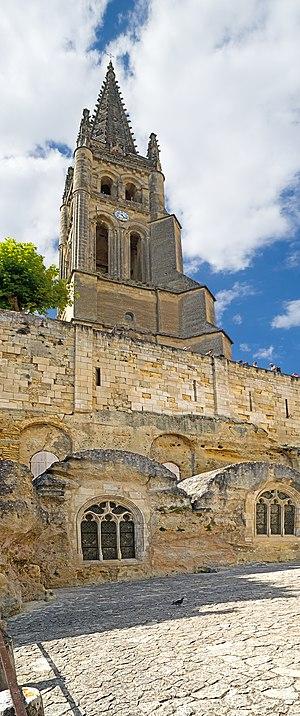
Église monolithe de Saint-Émilion du XIe siècle
Le calcaire à Astéries est un type de roche calcaire jaune contenant des fossiles, notamment d'étoile de mer.
Saint-Émilion est une commune du Sud-Ouest de la France, située dans le département de la Gironde en région Nouvelle-Aquitaine. Ses habitants sont appelés les Saint-Émilionnais.